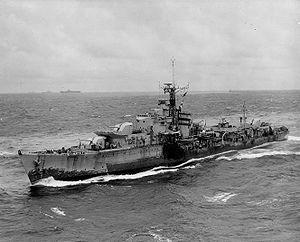
La Classe S et T est une série de 16 destroyers construite pour la Royal Navy et lancée entre 1942 et 1943. Elle a servi durant la Seconde Guerre mondiale.